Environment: real
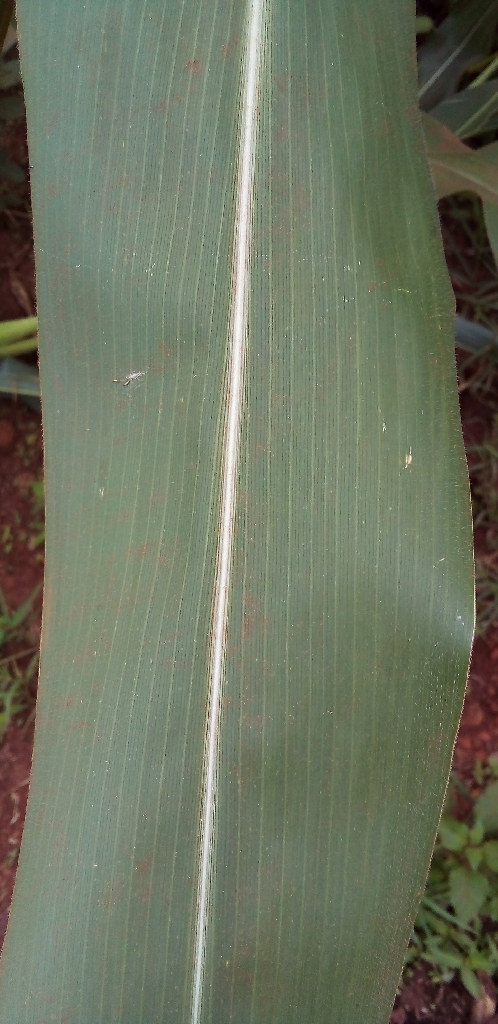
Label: healthy